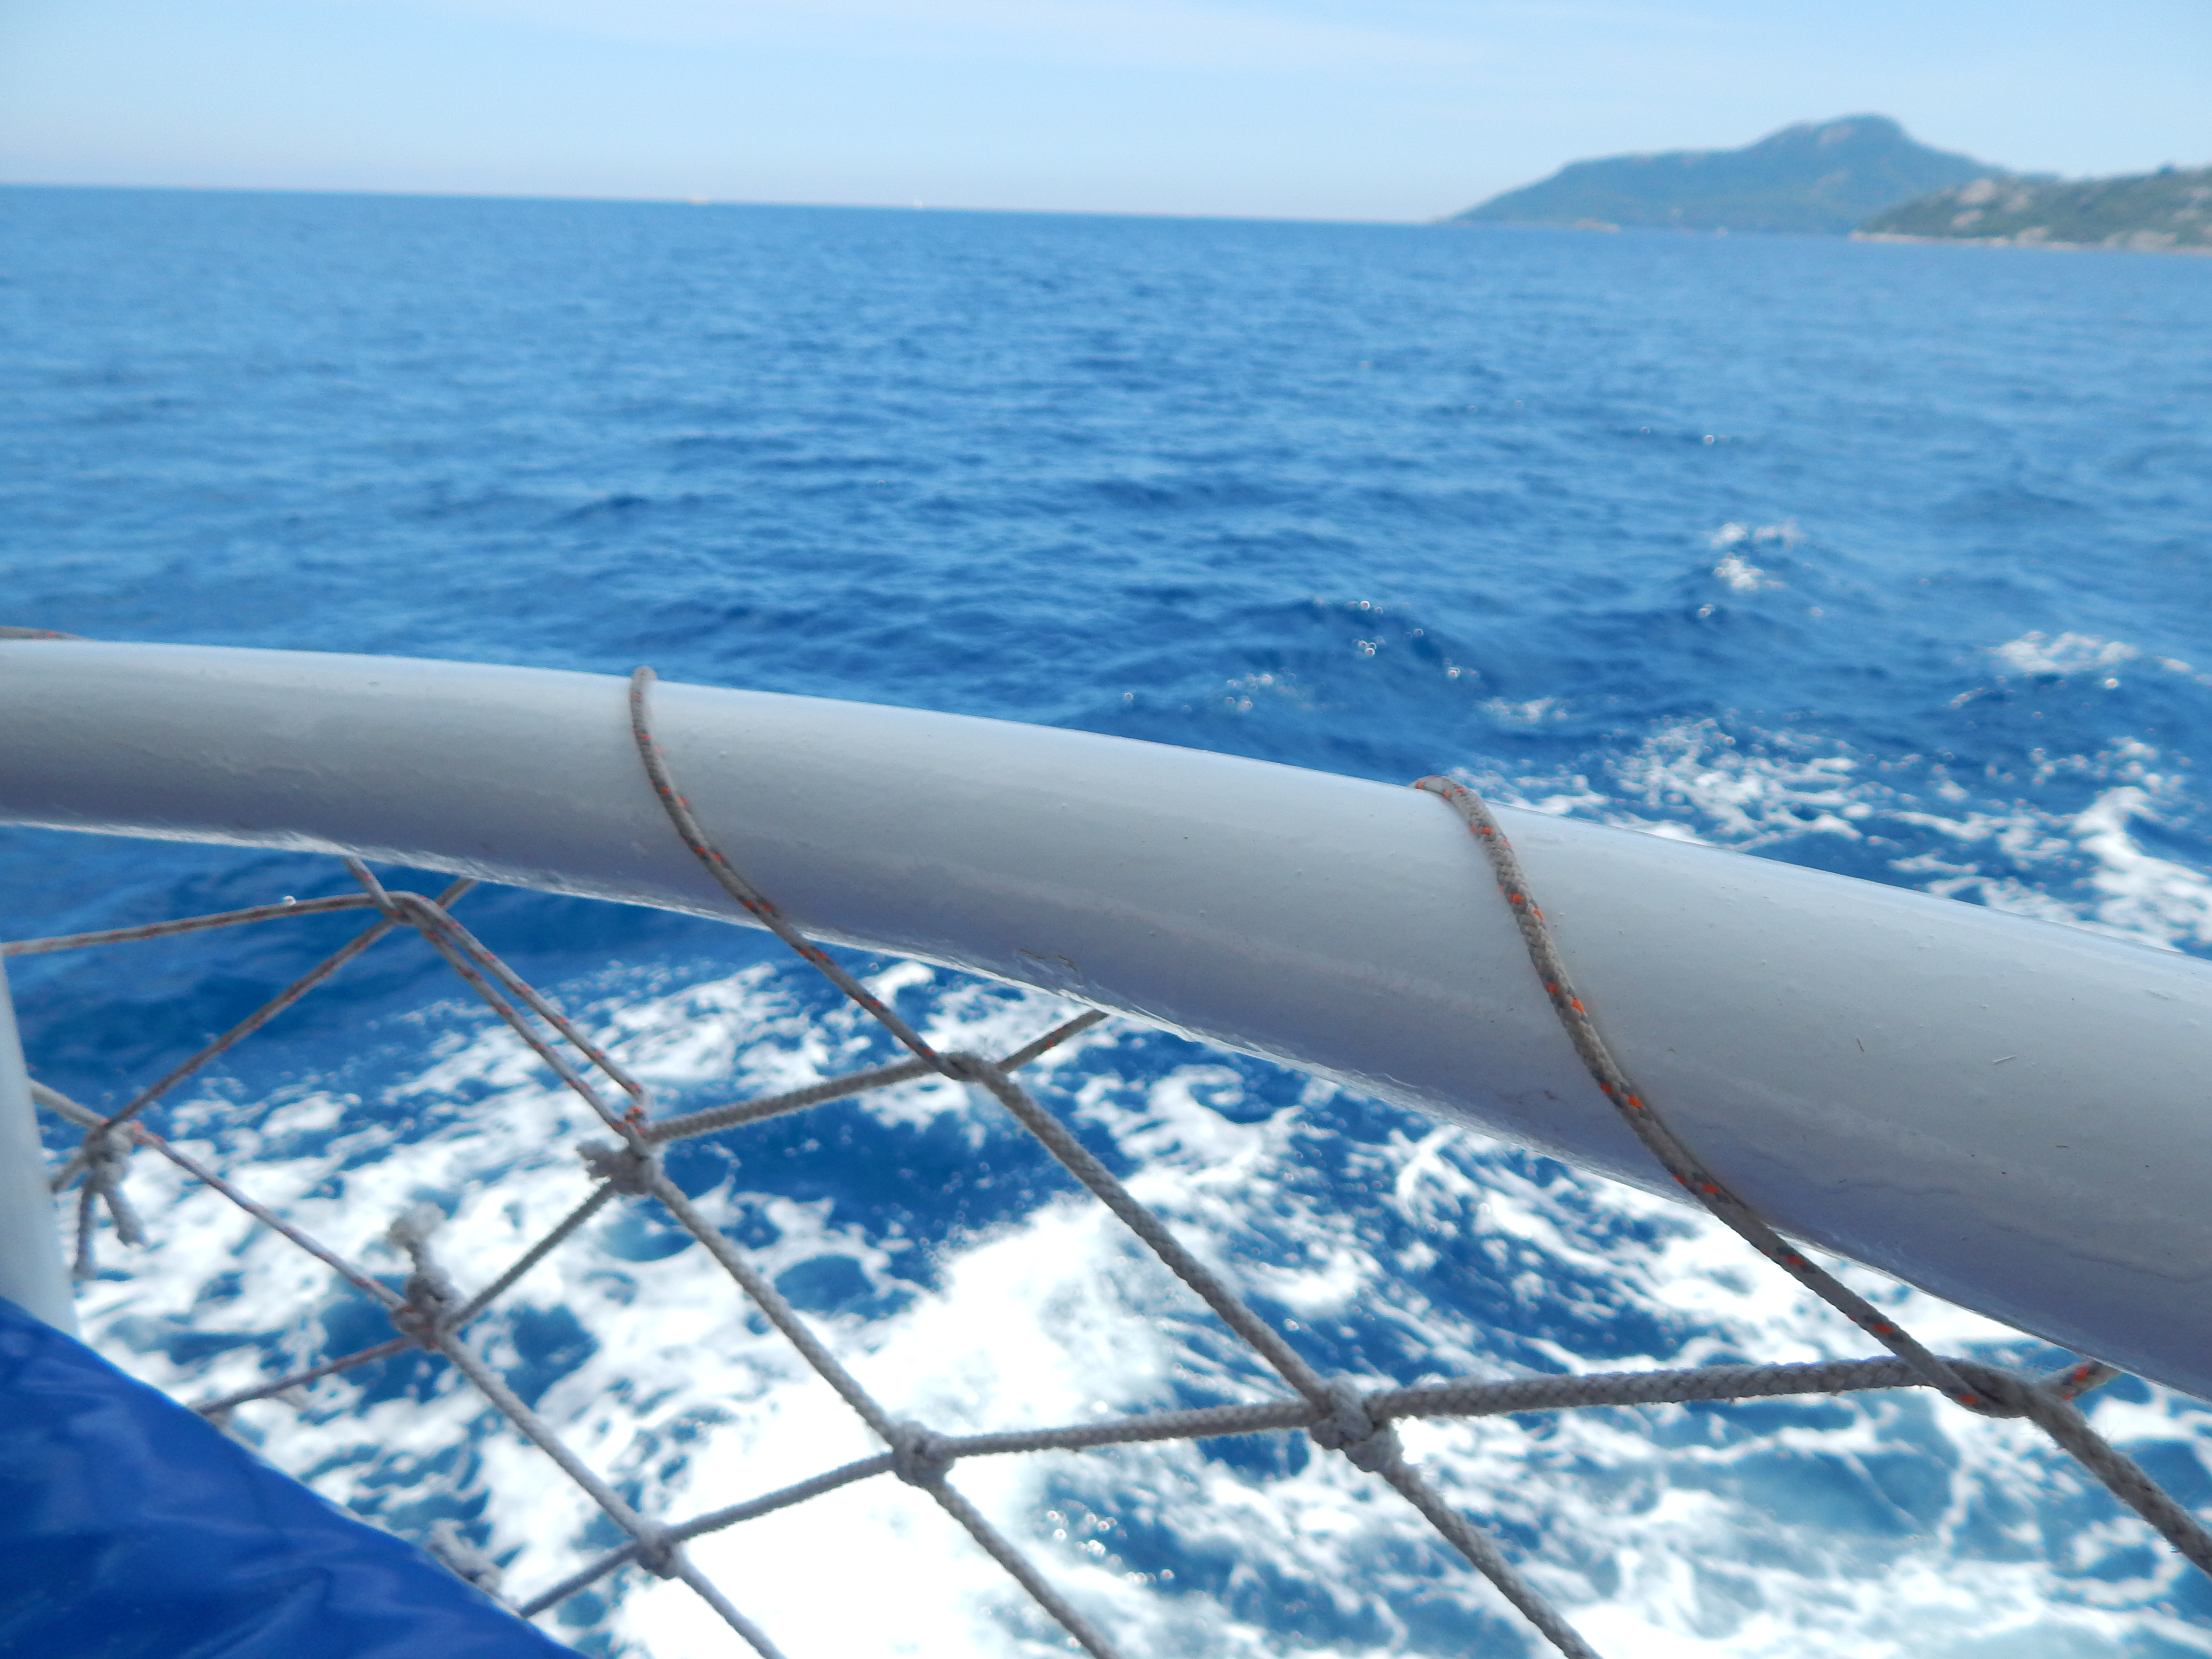
sea, landscape, marina, ship, view, travel, blue, summer, water, riviera, city, coast, boat, resort, harbor, cruise, yacht, sailing, destination, sky, ocean, sailboat, sail, wind, sloop, vacation, calm, wave, watercraft, mast